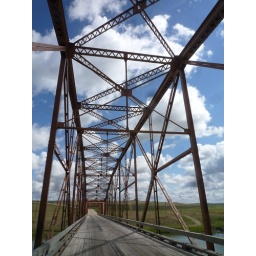
bridge over bow river on hiway 875 south of rolling hills alberta canada.